Aliens (film)

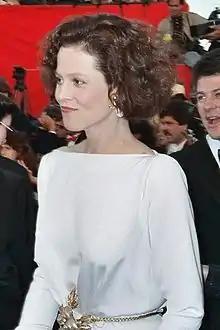
Weaver's (pictured in 1989) Academy Award nomination for Best Actress was considered a milestone when the Academy paid little attention to science fiction.

"Aliens" received two awards at the 1987 Academy Awards: Best Sound Effects Editing (Don Sharpe) and Best Visual Effects (Robert Skotak, Stan Winston, John Richardson, Suzanne Benson). Weaver was nominated for Best Actress, losing to Marlee Matlin for the romantic drama "Children of a Lesser God". Weaver's was the first Best Actress nomination given for a science-fiction film, at a time when the genre was given little respect, and it remained a rarity for the action or science-fiction genres. The film garnered four other nominations: Best Original Score for Horner; Best Art Director for Peter Lamont and Crispian Sallis; Best Editing for Ray Lovejoy, and Best Sound for Graham V. Hartstone, Nicolas Le Messurier, Michael A. Carter, and Roy Charman. At the 44th Golden Globe Awards, Weaver was nominated for Best Actress in a Drama.